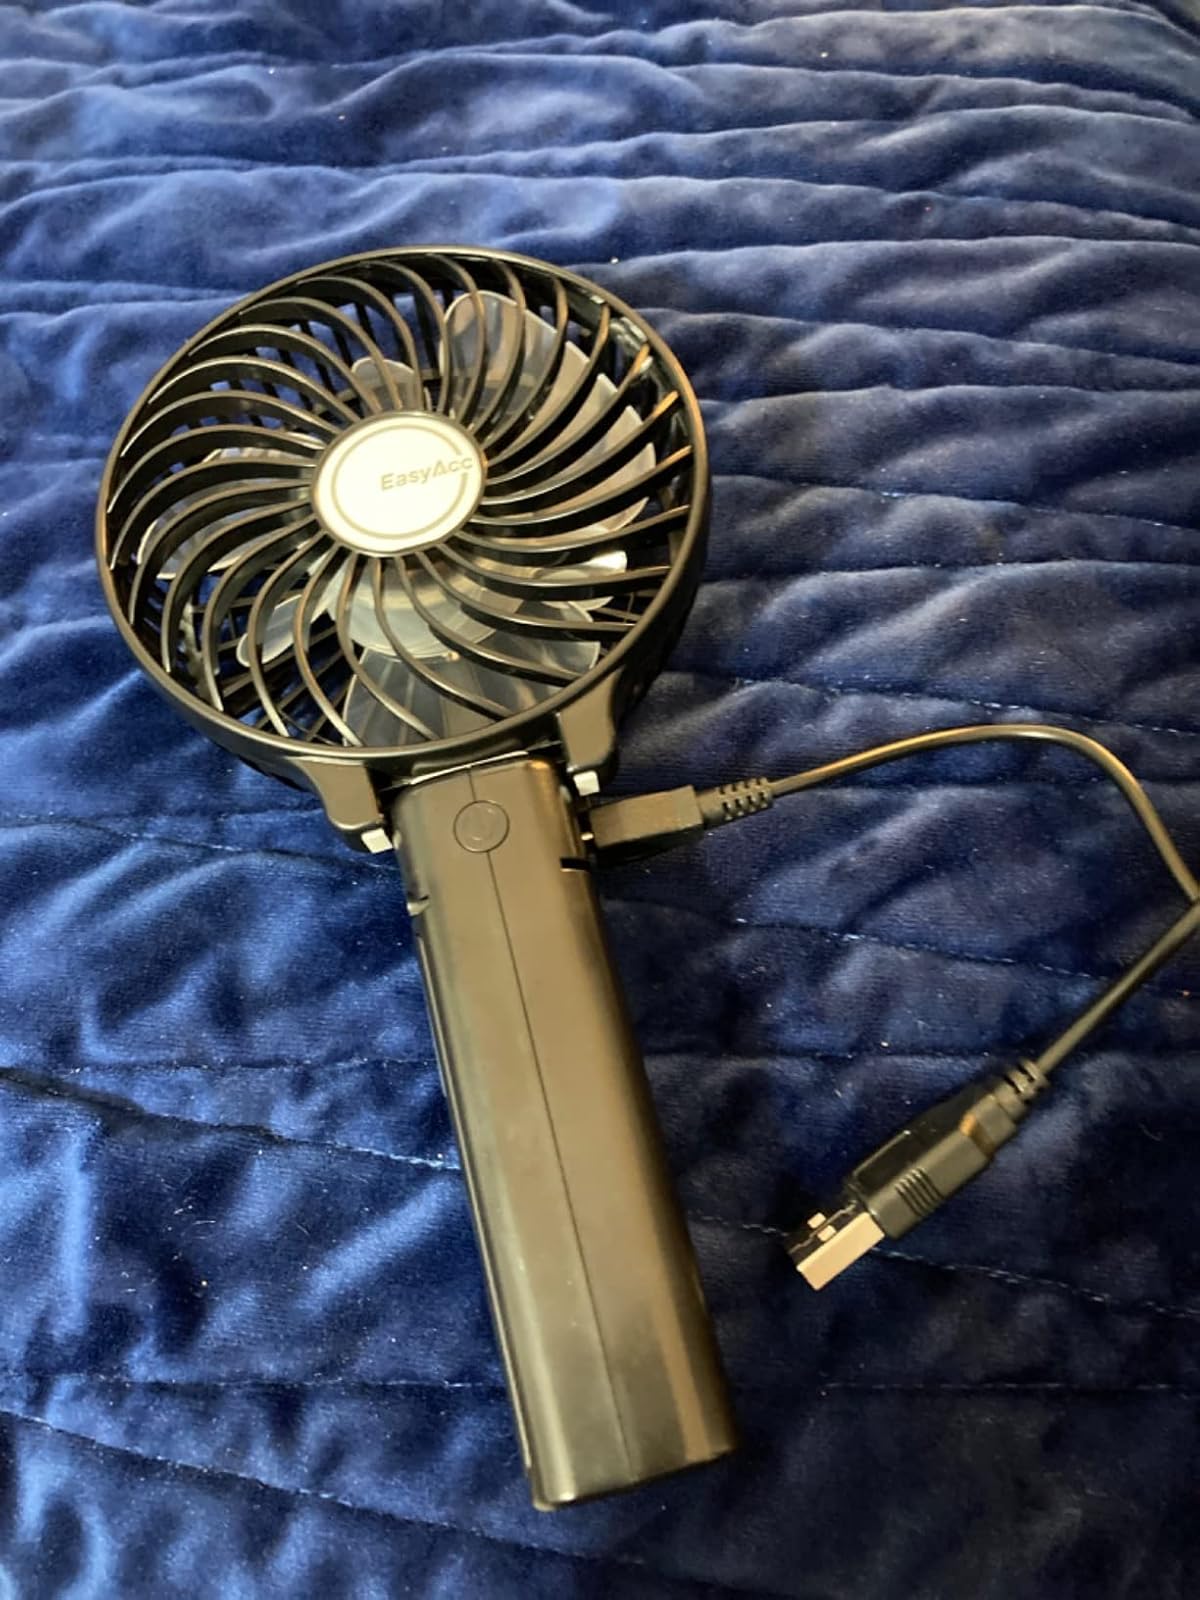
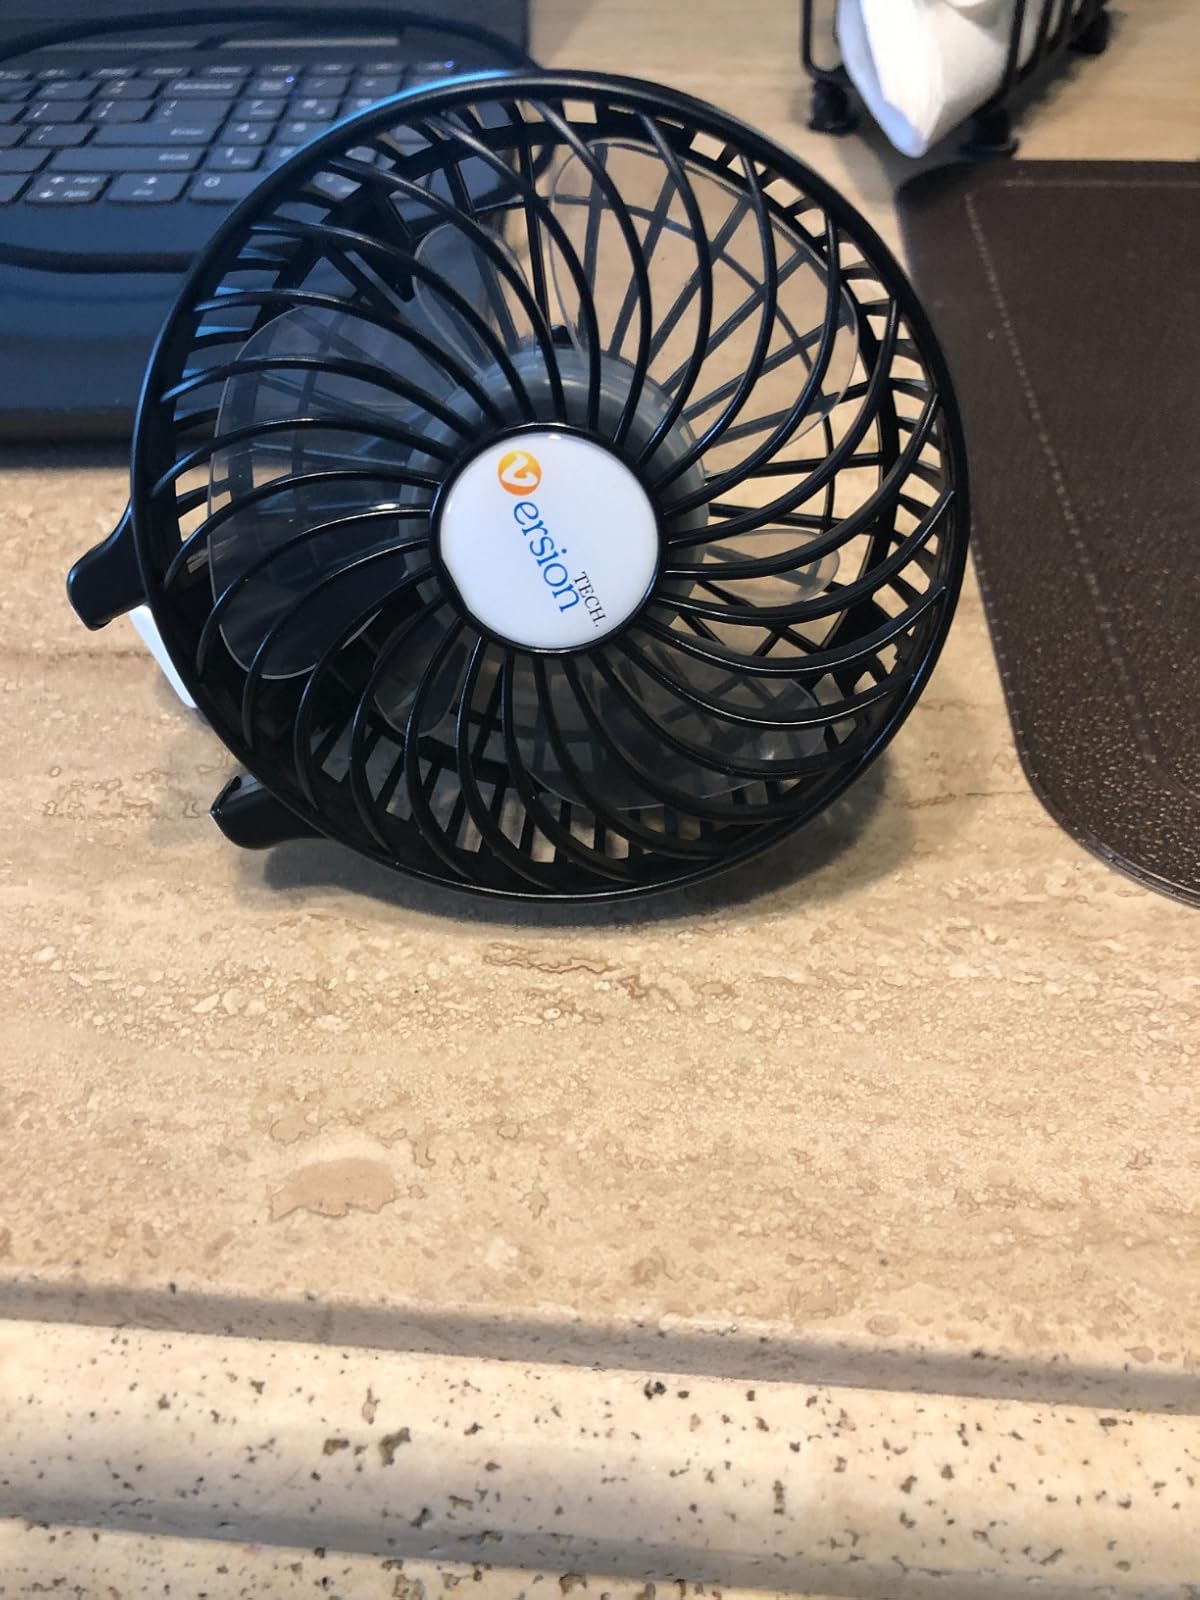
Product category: fan
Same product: no